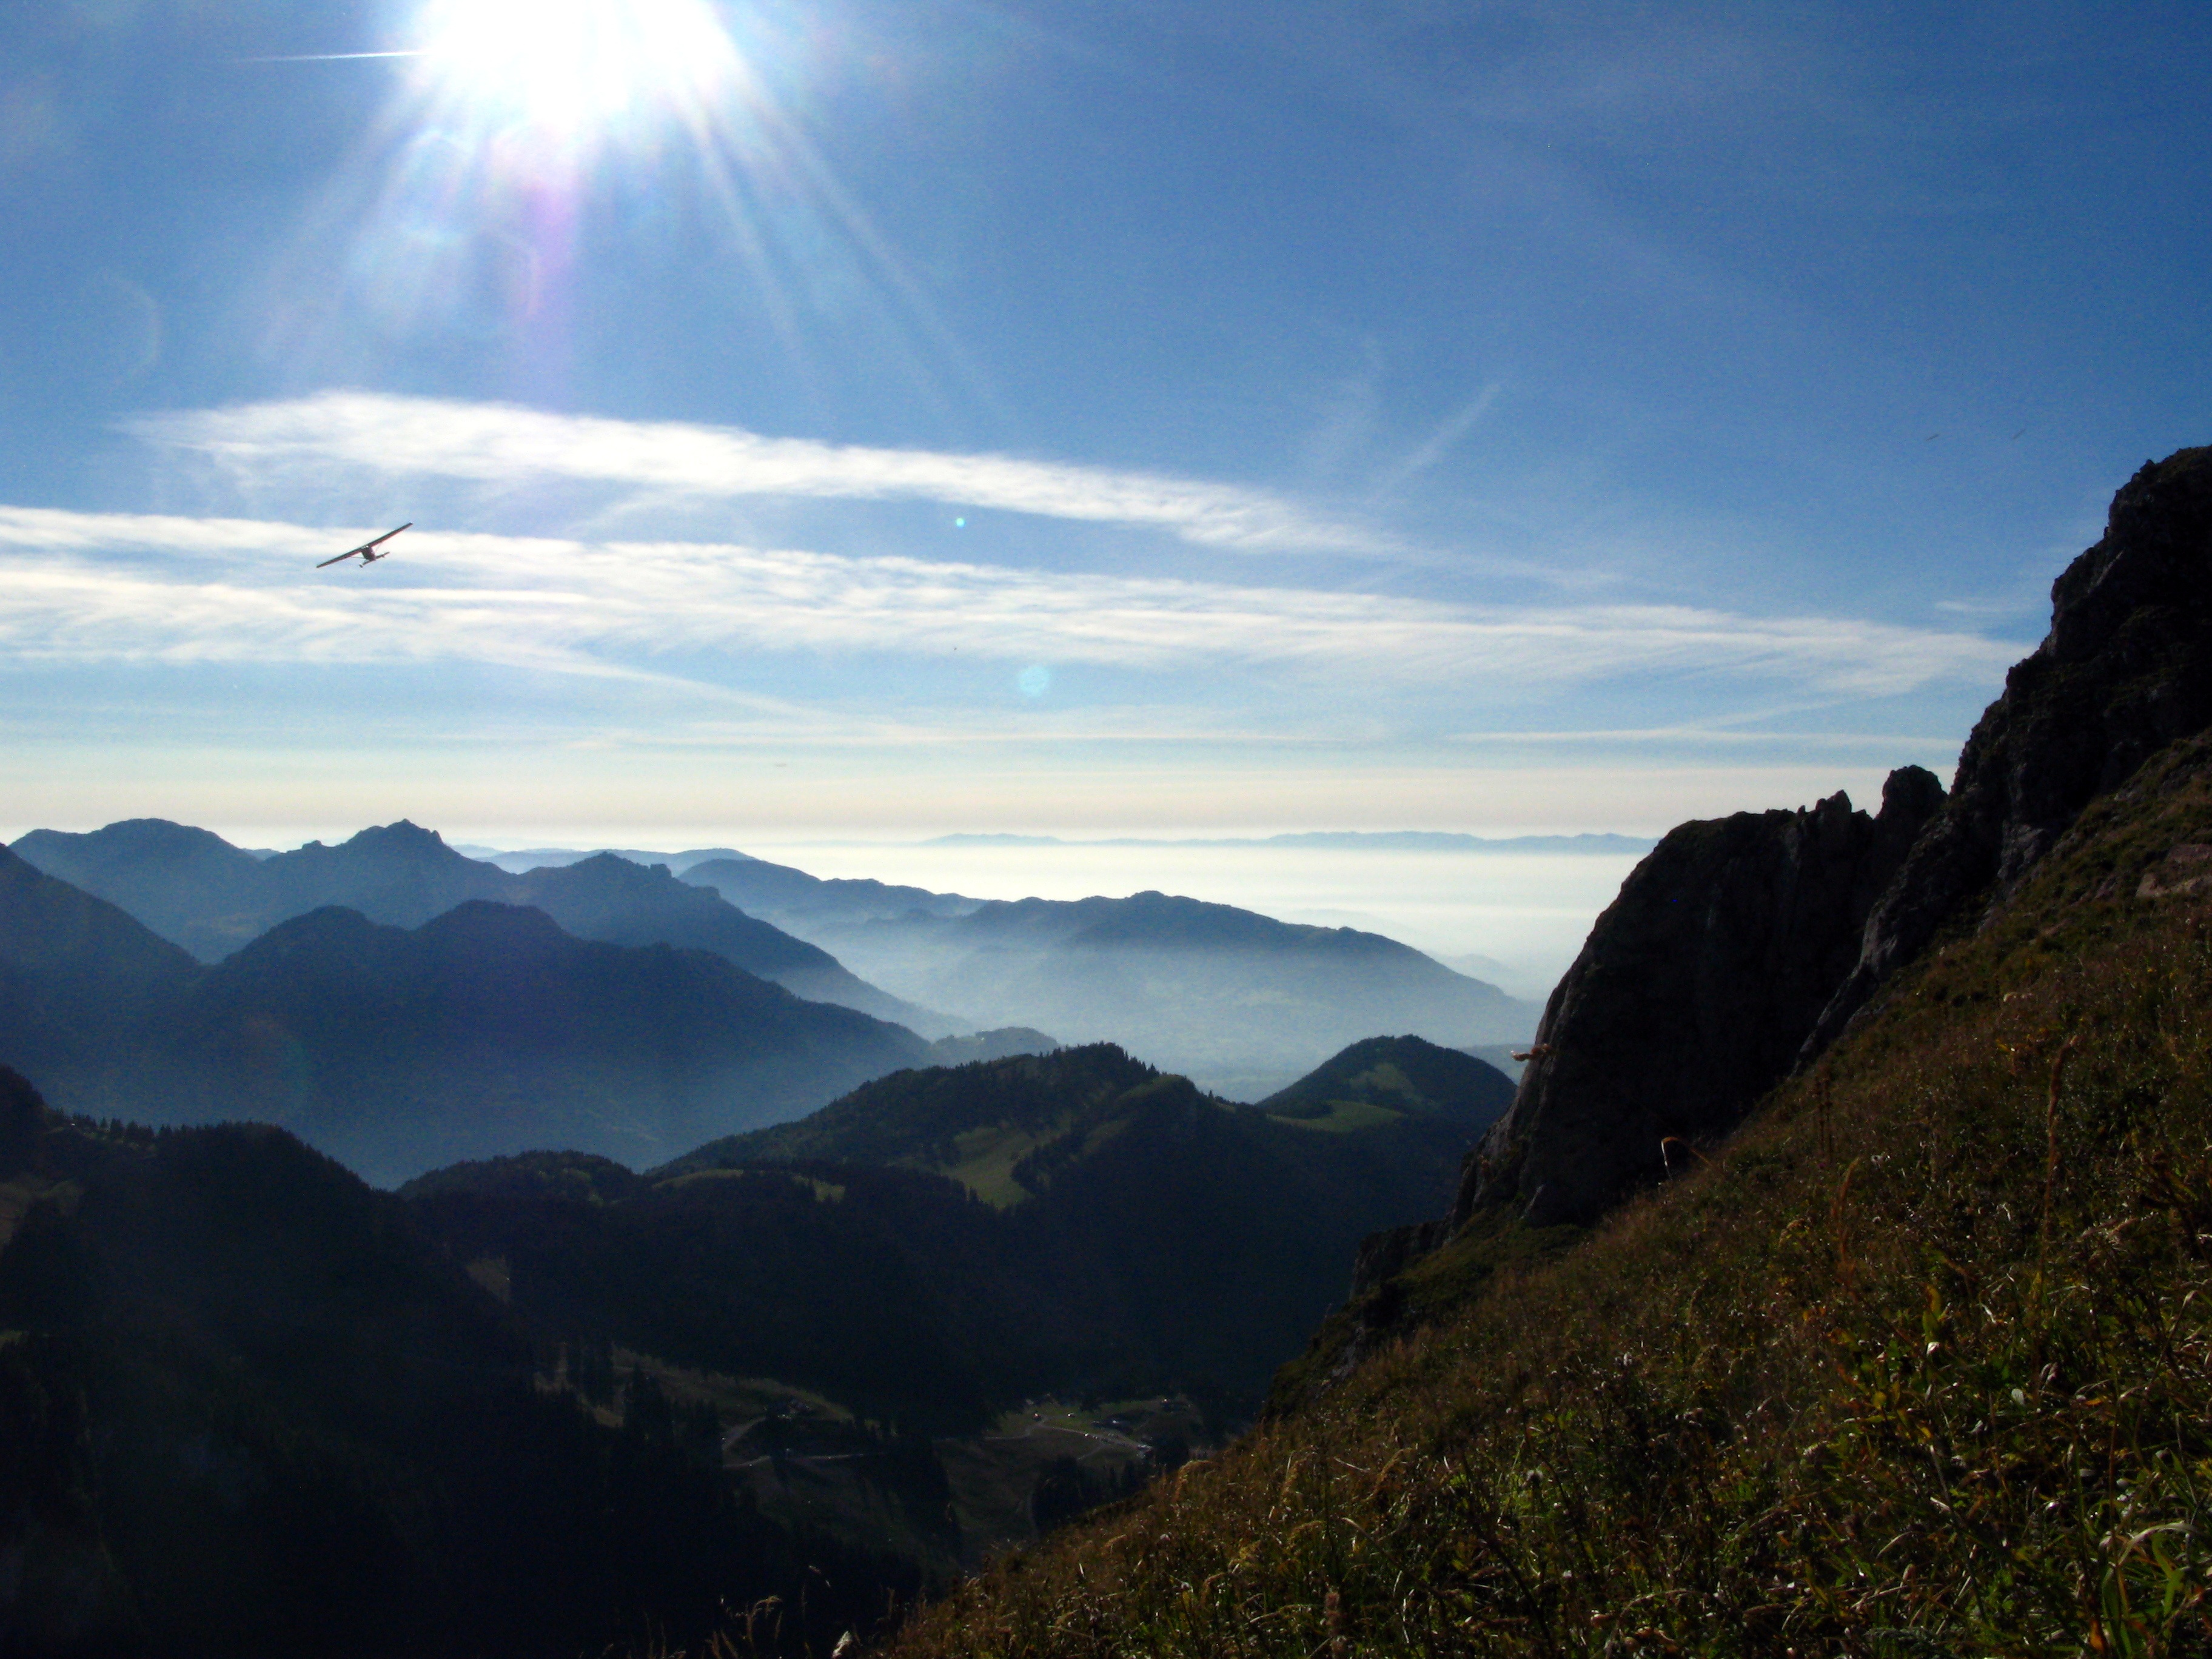
landscape, nature, mountain, light, cloud, sky, sun, sunrise, sunlight, morning, hill, adventure, mountain range, fly, summer, airplane, high, blue, ridge, summit, alps, plateau, fell, landform, geographical feature, mountainous landforms